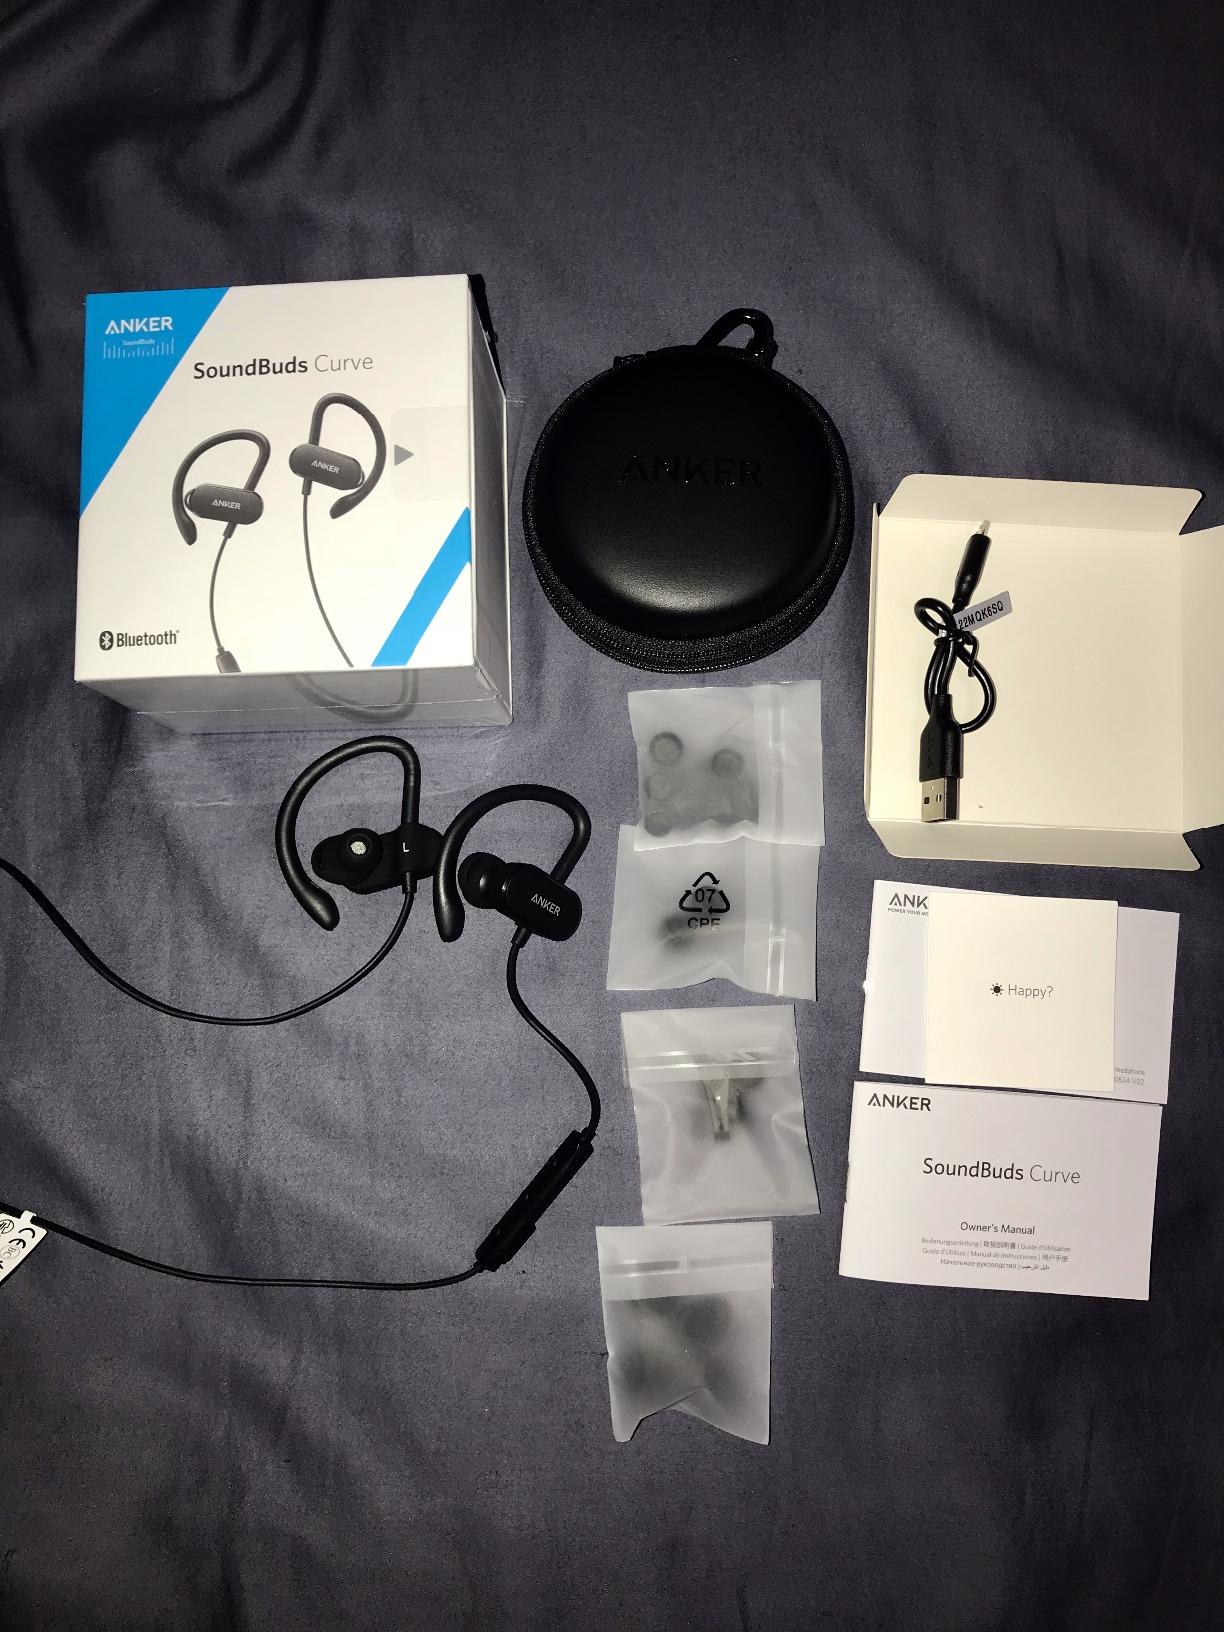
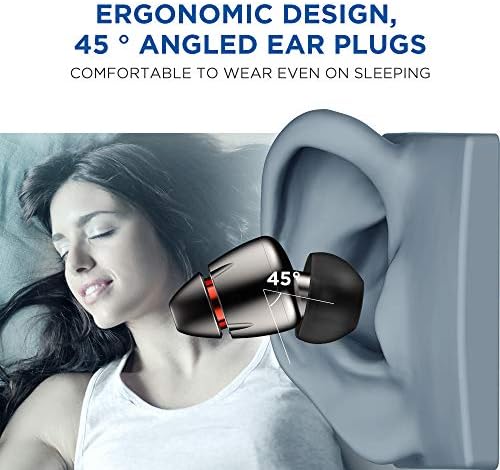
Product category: headphones
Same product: no